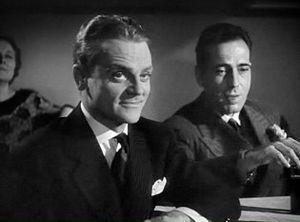
Les Fantastiques Années 20 est un film américain réalisé par Raoul Walsh, sorti le 23 octobre 1939.
Jack Killifer est un monteur américain, né le 19 novembre 1898 à Los Angeles, ville où il est mort le 6 août 1956.